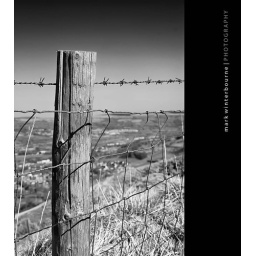
I think that the black &amp;amp; white really brings the best out in these images